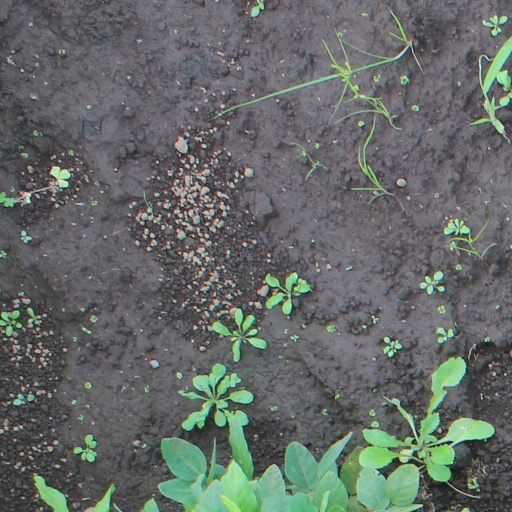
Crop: soybean